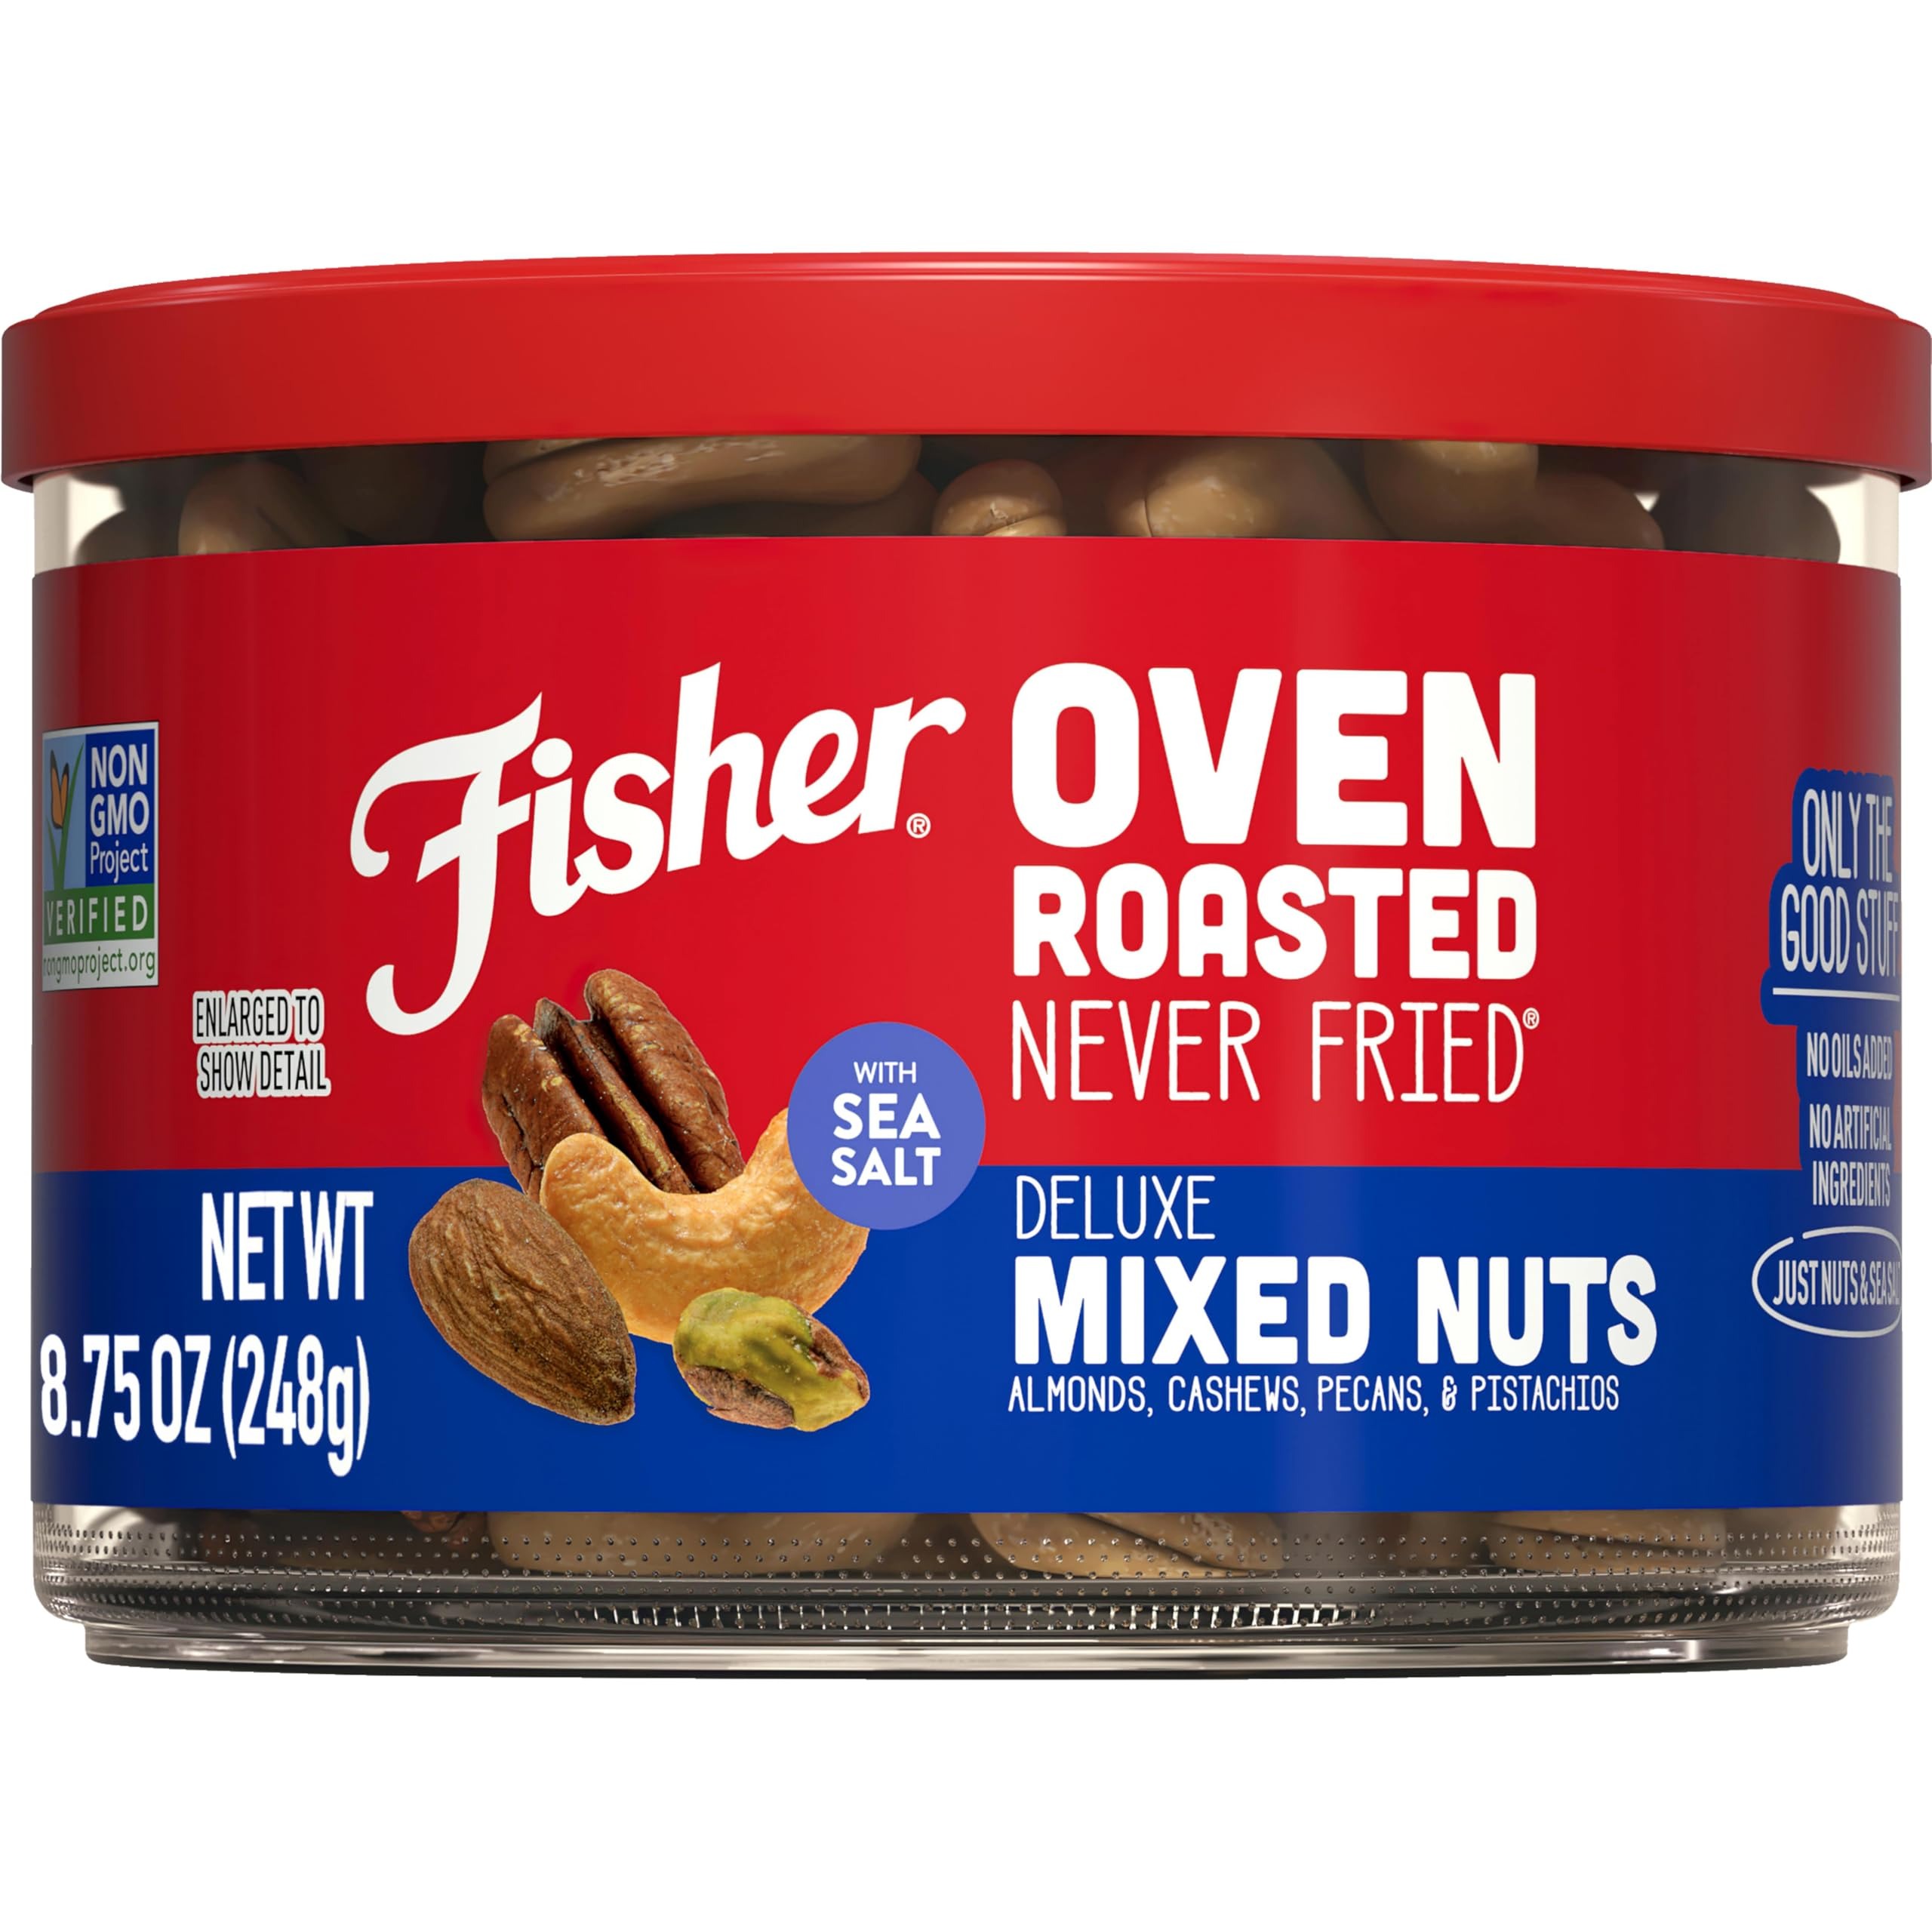
Item Name: Fisher Snack Oven Roasted Never Fried, Almonds, Cashews, Pecans, Pistachios, Made with Sea Salt, Deluxe Mixed Nuts, 8.75 Oz
Bullet Point 1: Contains 8.75 ounces of oven roasted deluxe mixed nuts
Bullet Point 2: Only the Good Stuff. Never Fried. Nothing to Hide
Bullet Point 3: No artificial ingredients or preservatives. Non-GMO Project Verified
Bullet Point 4: No oils added
Bullet Point 5: 8.75 oz resealable canister is perfect for snacking, storing, and taking on the go
Bullet Point 6: Allergen information: tree_nuts
Bullet Point 7: Country: Viet Nam
Bullet Point 8: Specialty: Kosher
Value: 8.75
Unit: Ounces

Price: 9.98